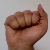
The image shows a hand gesture representing the letter 'A' in Indian Sign Language.